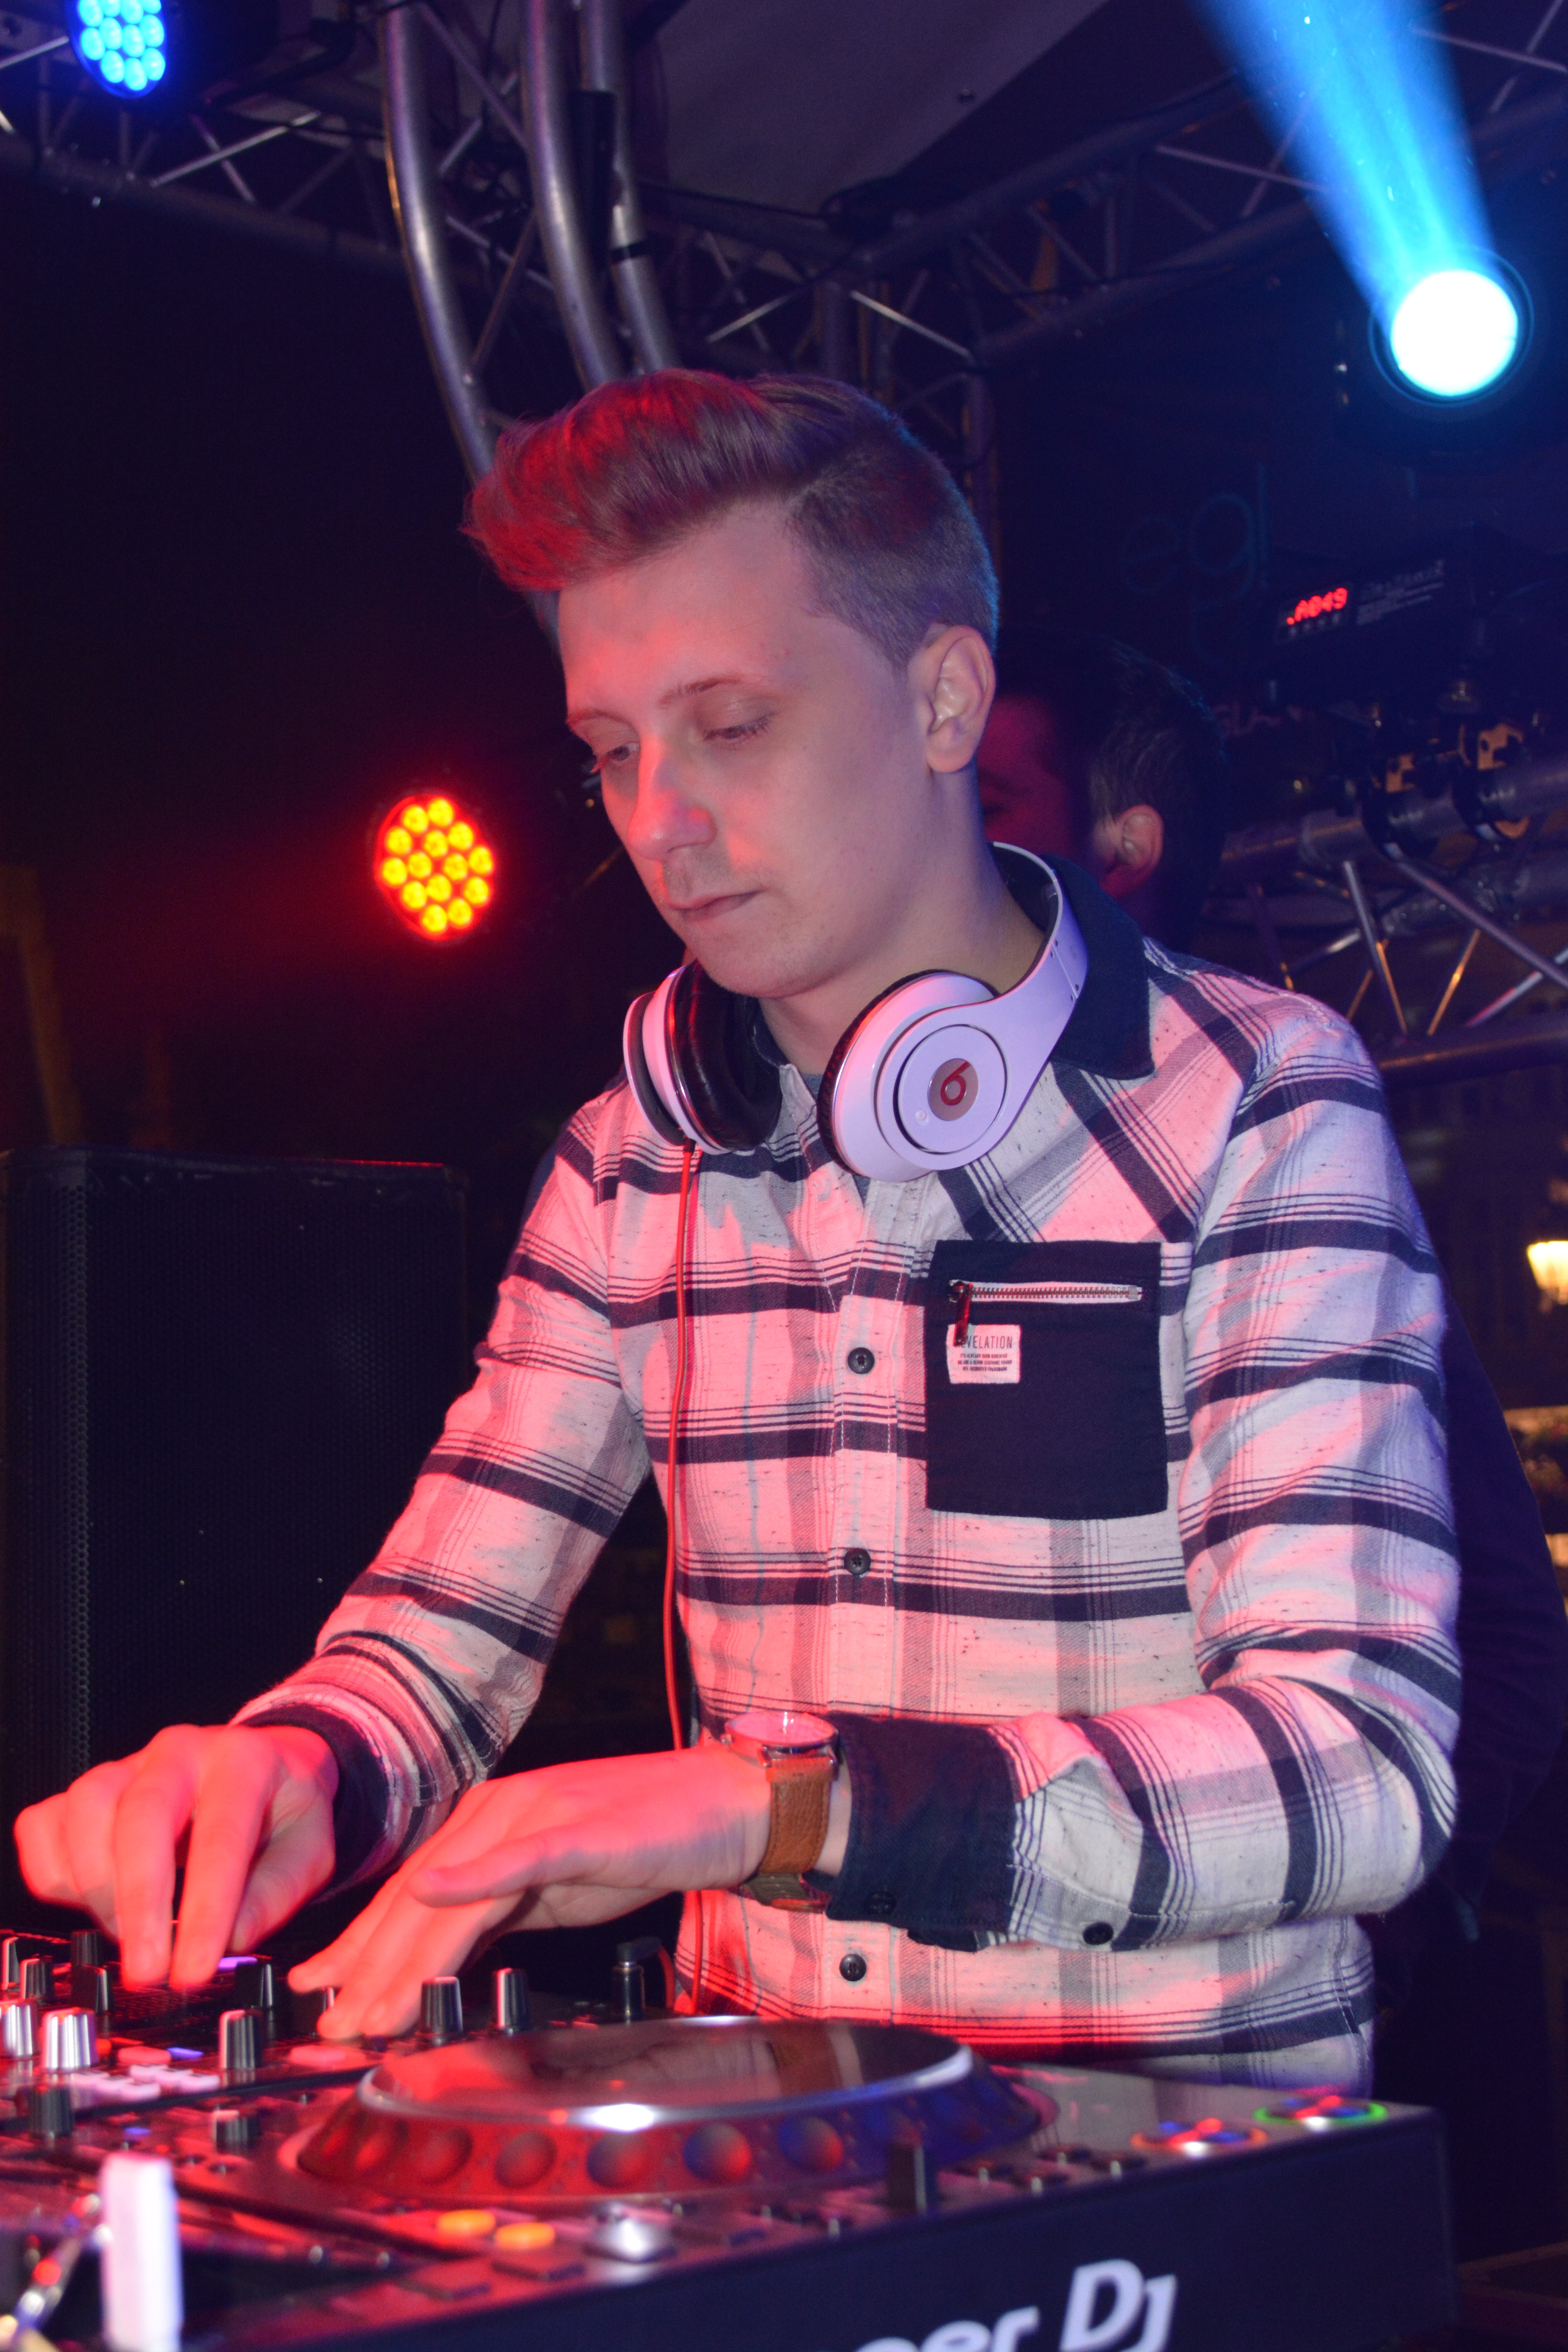
music, light, people, concert, equipment, club, musician, dj, performance, party, singing, sound, drummer, job, entertainment, nightclub, disc jockey